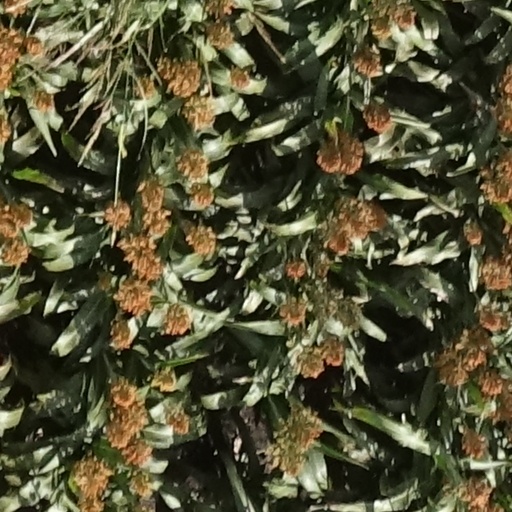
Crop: sorghum